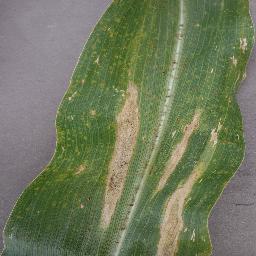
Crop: corn
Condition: (maize)_northern_blight